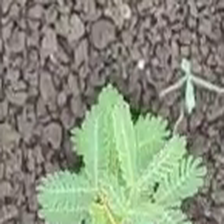
Weed species: Dwarf_cassia_(Chamaecrista pumila)